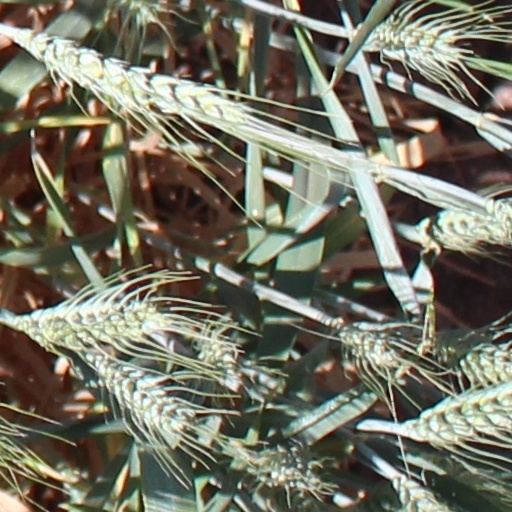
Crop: wheat